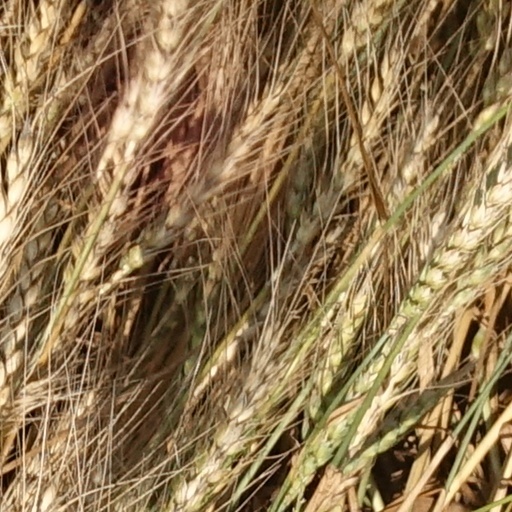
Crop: wheat